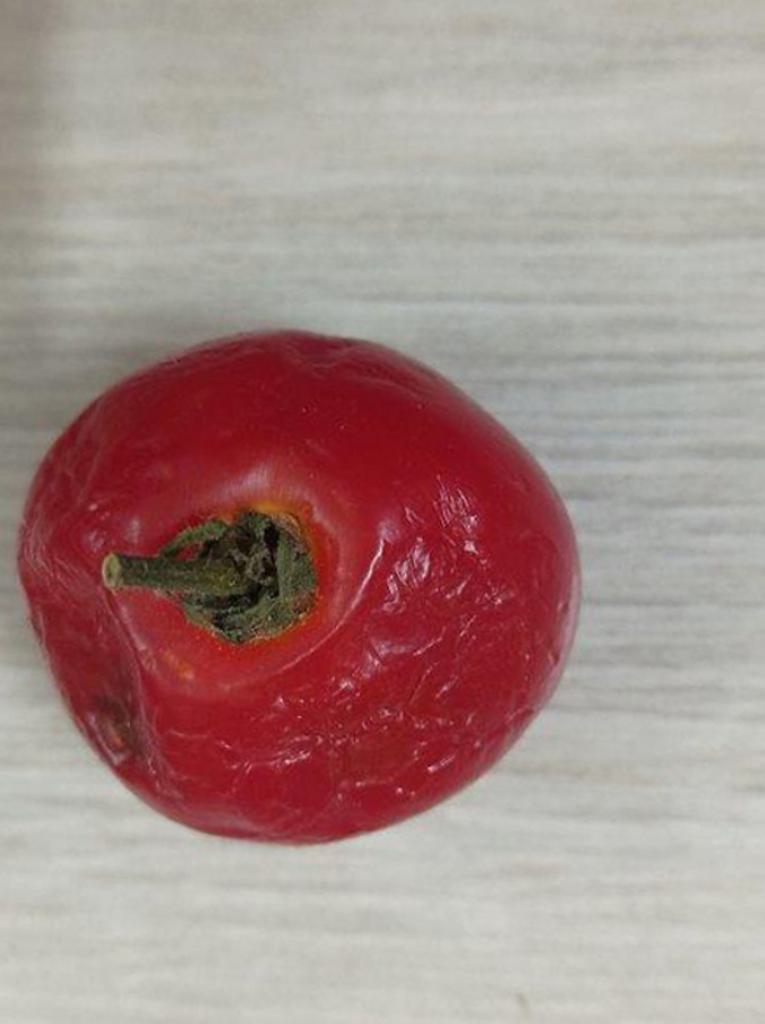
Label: Rotten